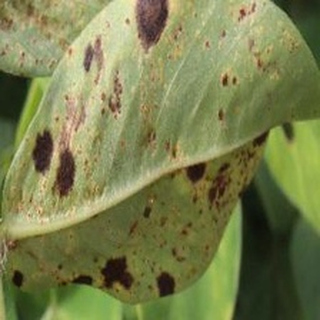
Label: groundnut_rust